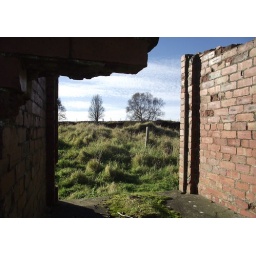
Some trees and clouds taken through an old abandoned railway hut near Fen Bog,on the North Yorkshire Moors Railway.